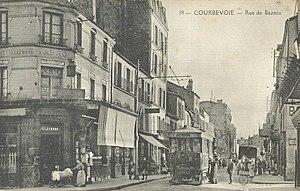
Courbevoie.Rue de Bezons
La rue de Bezons est une voie de communication située à Courbevoie. Elle suit le tracé de la route départementale 6.